Fang Chih

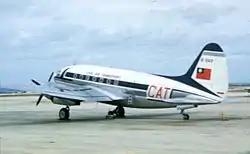
A CAT C-46D in Indochina with ROC markings.

Following the defeat of the KMT in the Chinese Civil War, most of the Nationalist forces had retreated to Taiwan, however a significant portion of the Western army, which became known collectively as the Kuomintang 93rd Division, retreated from Yunnan Province into Burma and Thailand. Forces of the 15,000 strong KMT 13th Army under Li Mi established himself in Burma, nearly creating a Shan State and attempted to invade Yunnan Province no less than seven times. The 3,000 strong KMT 3rd Army under General Ly Wen-huan established themselves in Tang Ngop, Chiang Mai Province and the 4,000 strong KMT 5th Army under General Tuan Shi-wen established themselves in Mae Salong, Chiang Rai Province. From around 1949, Fang became heavily involved in anti-communist activities in Vietnam, Laos, Thailand, Burma and throughout Southeast Asia.